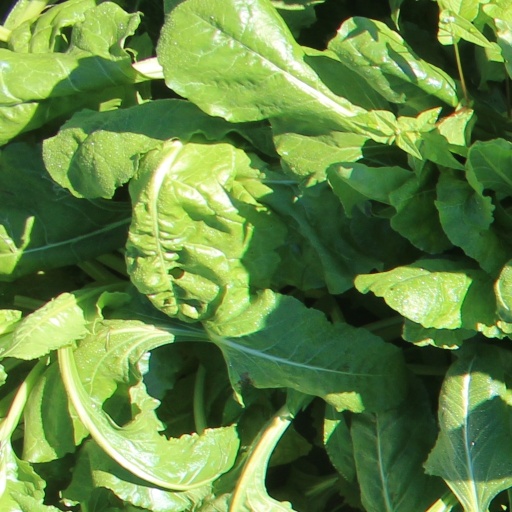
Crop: sugar beet